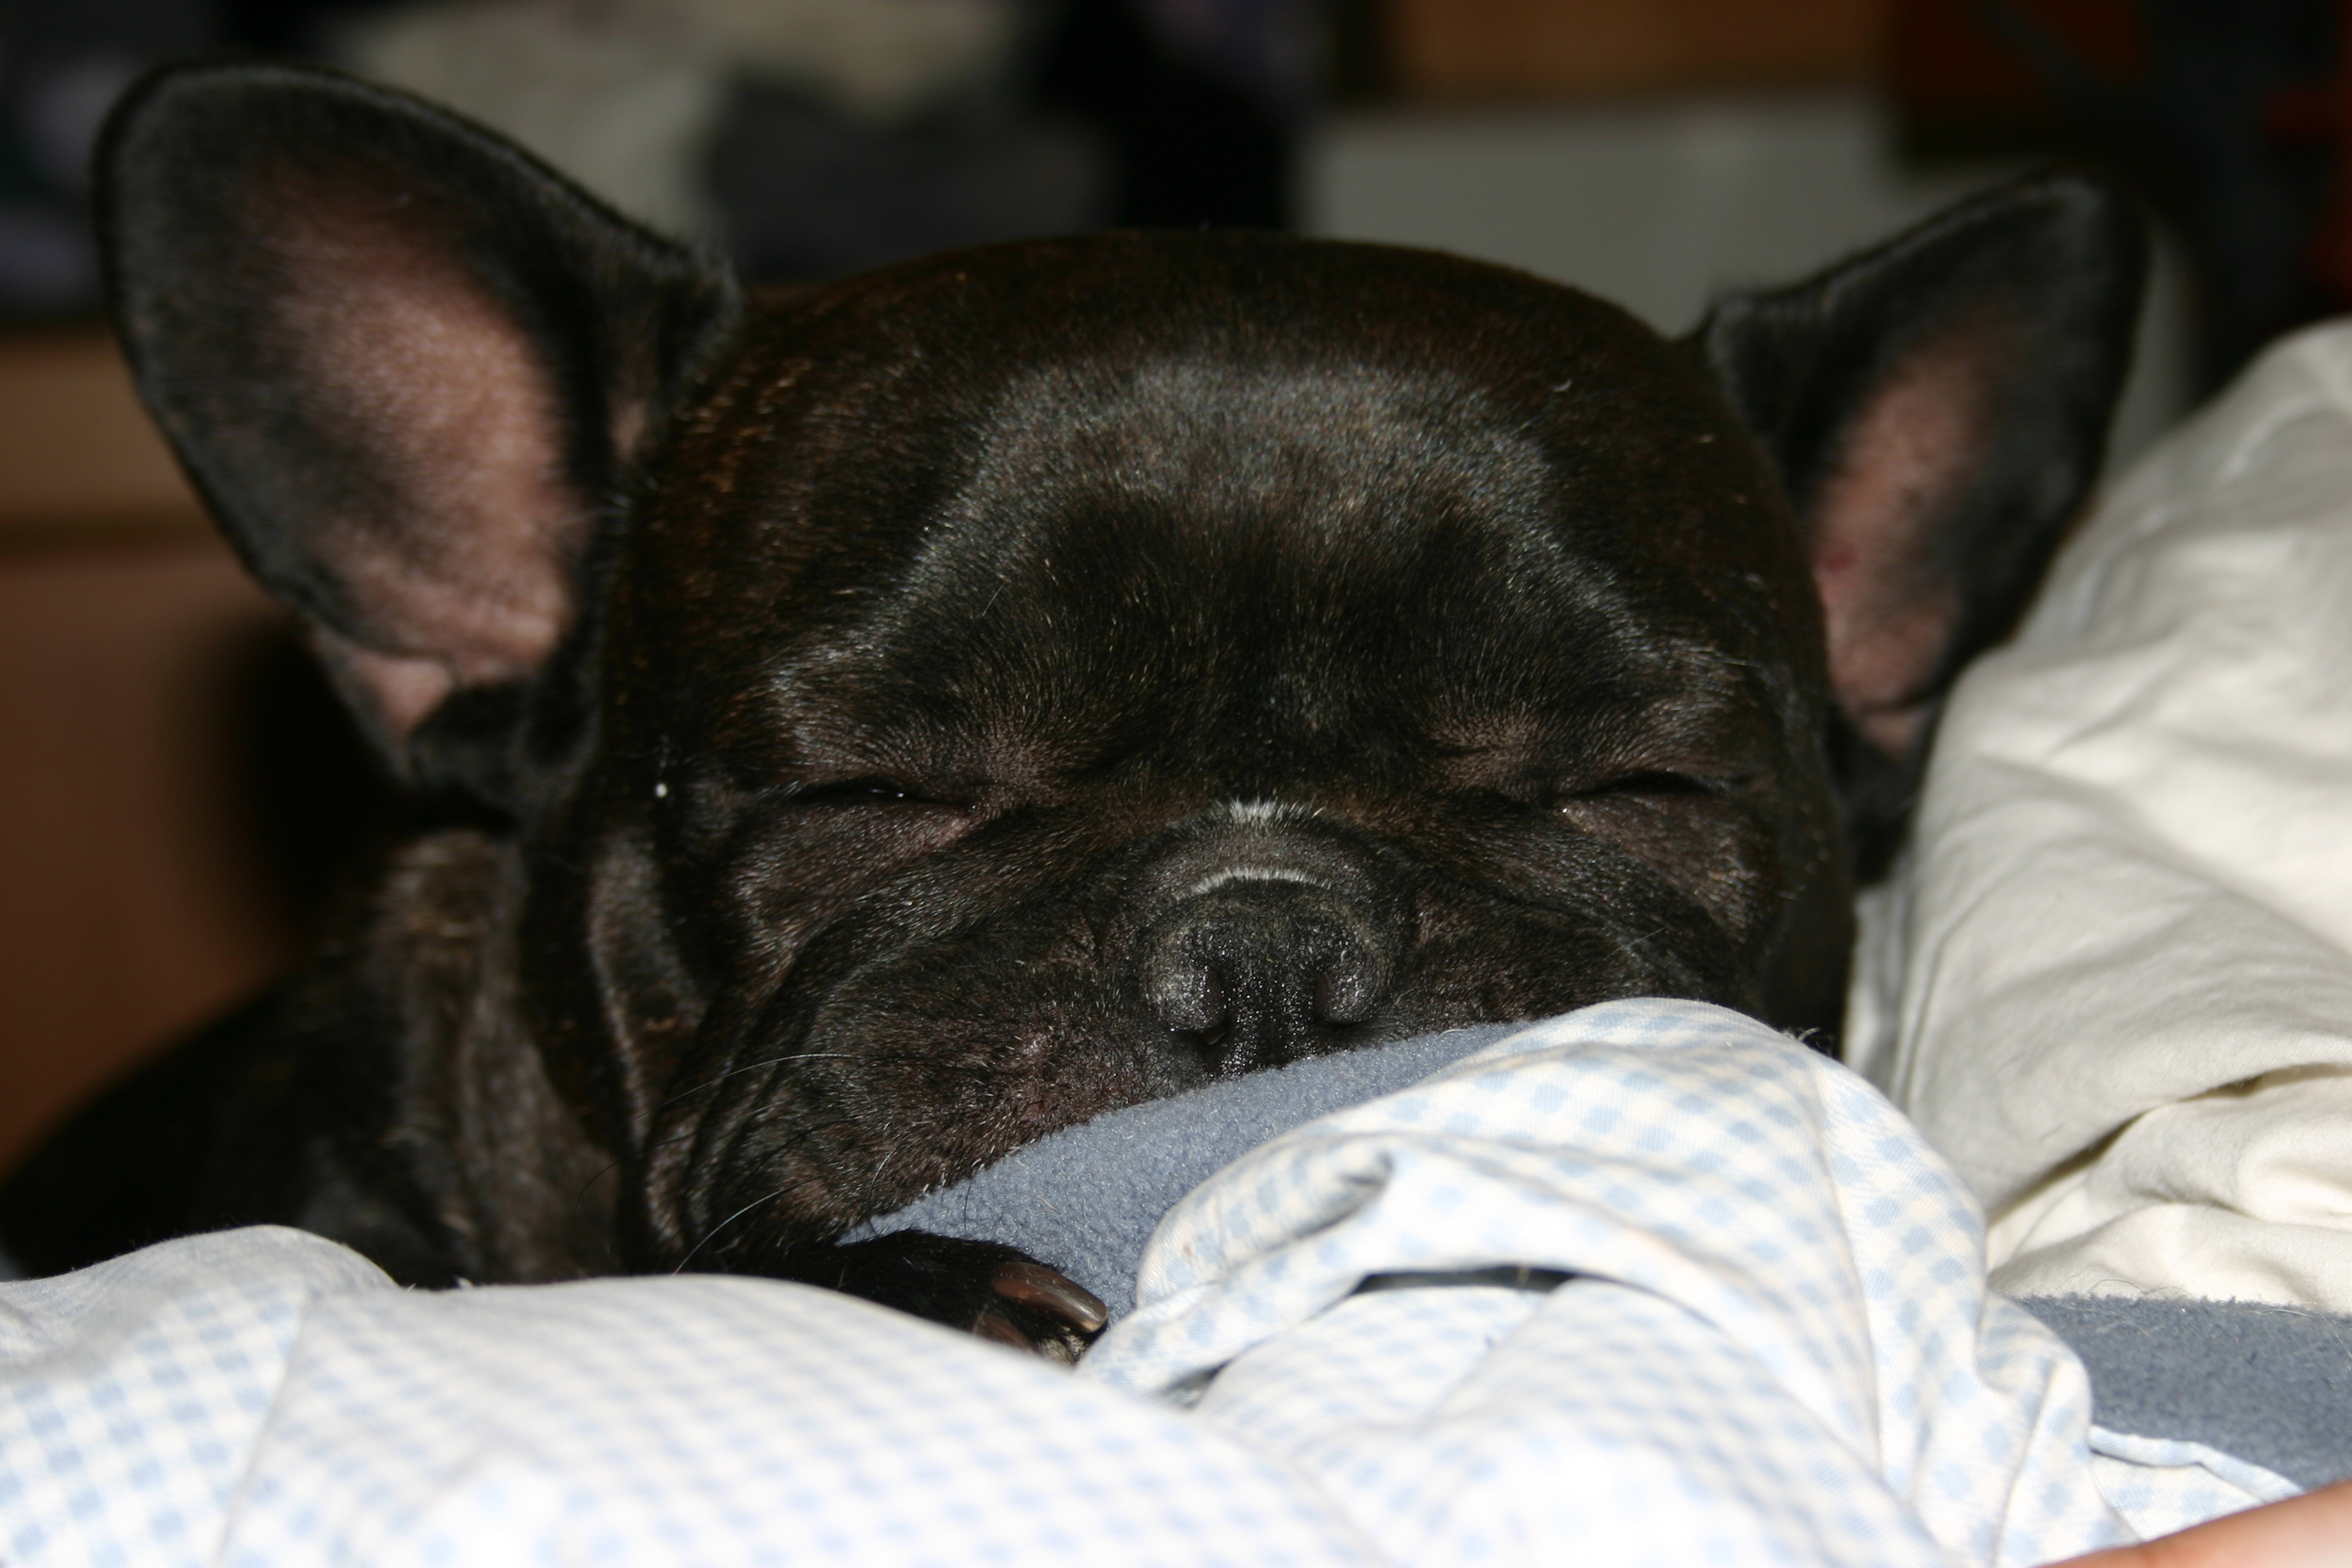
french bulldog, dog, pet, mammal, vertebrate, canidae, dog breed, snout, carnivore, companion dog, non sporting group, bulldog, puppy, fawn, whiskers, toy bulldog, ear, nap